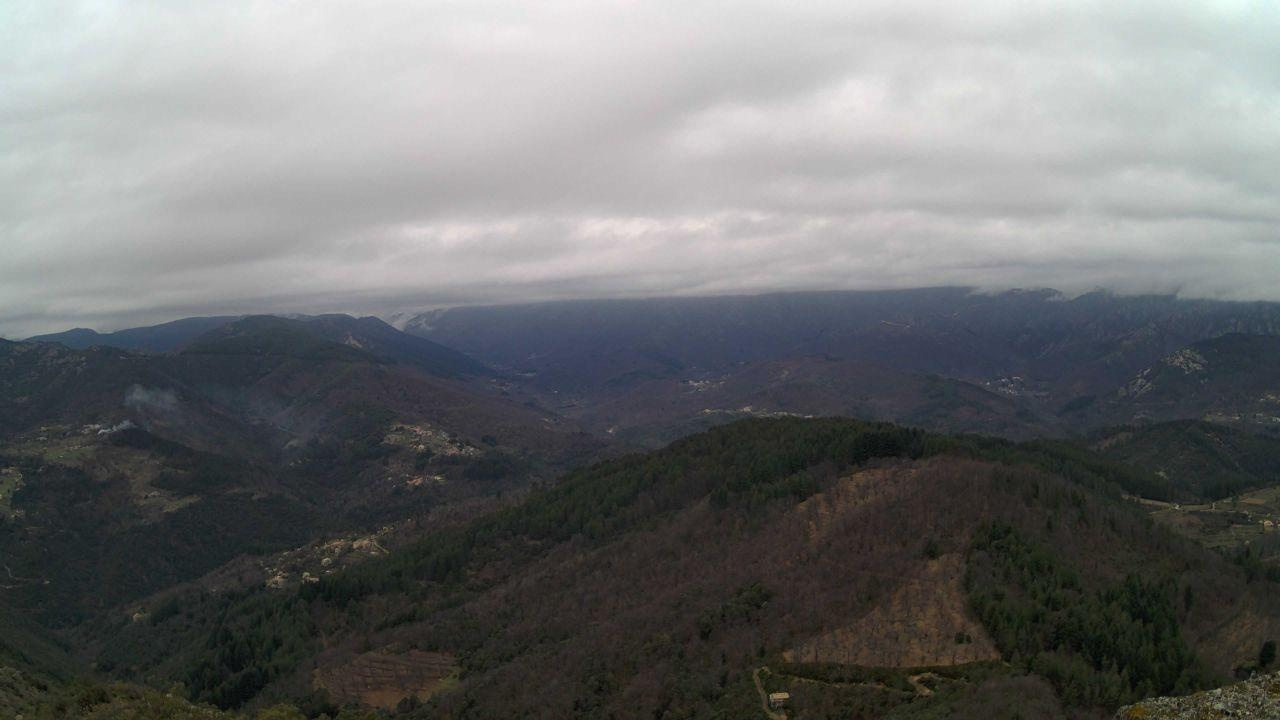
Fire: no
Smoke: yes